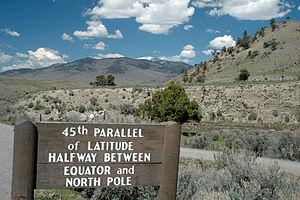
En géographie, le 45ᵉ parallèle nord est le parallèle joignant les points de la surface de la Terre dont la latitude est égale à 45° nord. Il marque les points situés à mi-chemin entre l'équateur et le pôle Nord en termes de latitude.